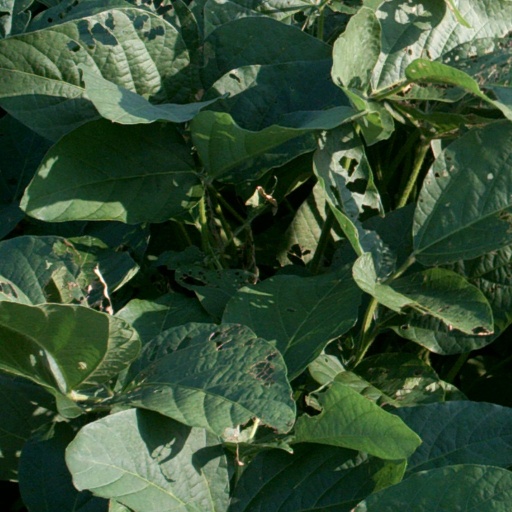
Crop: soybean